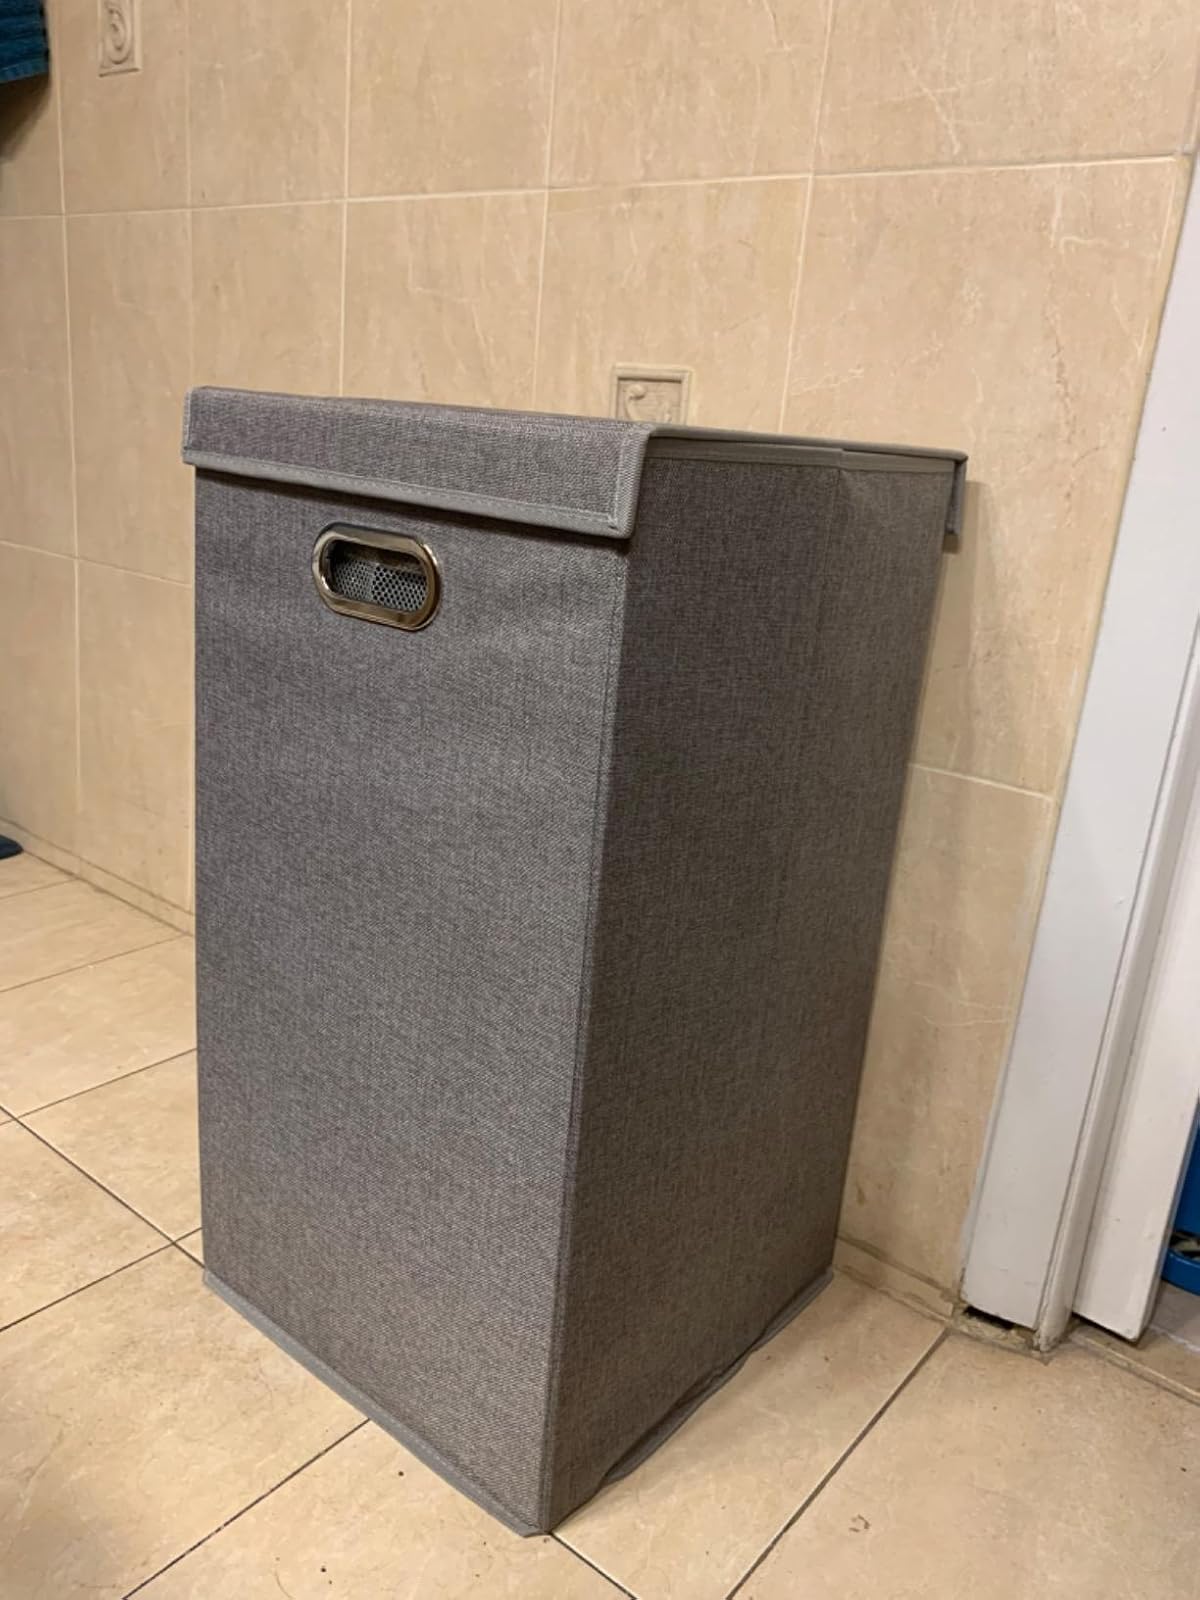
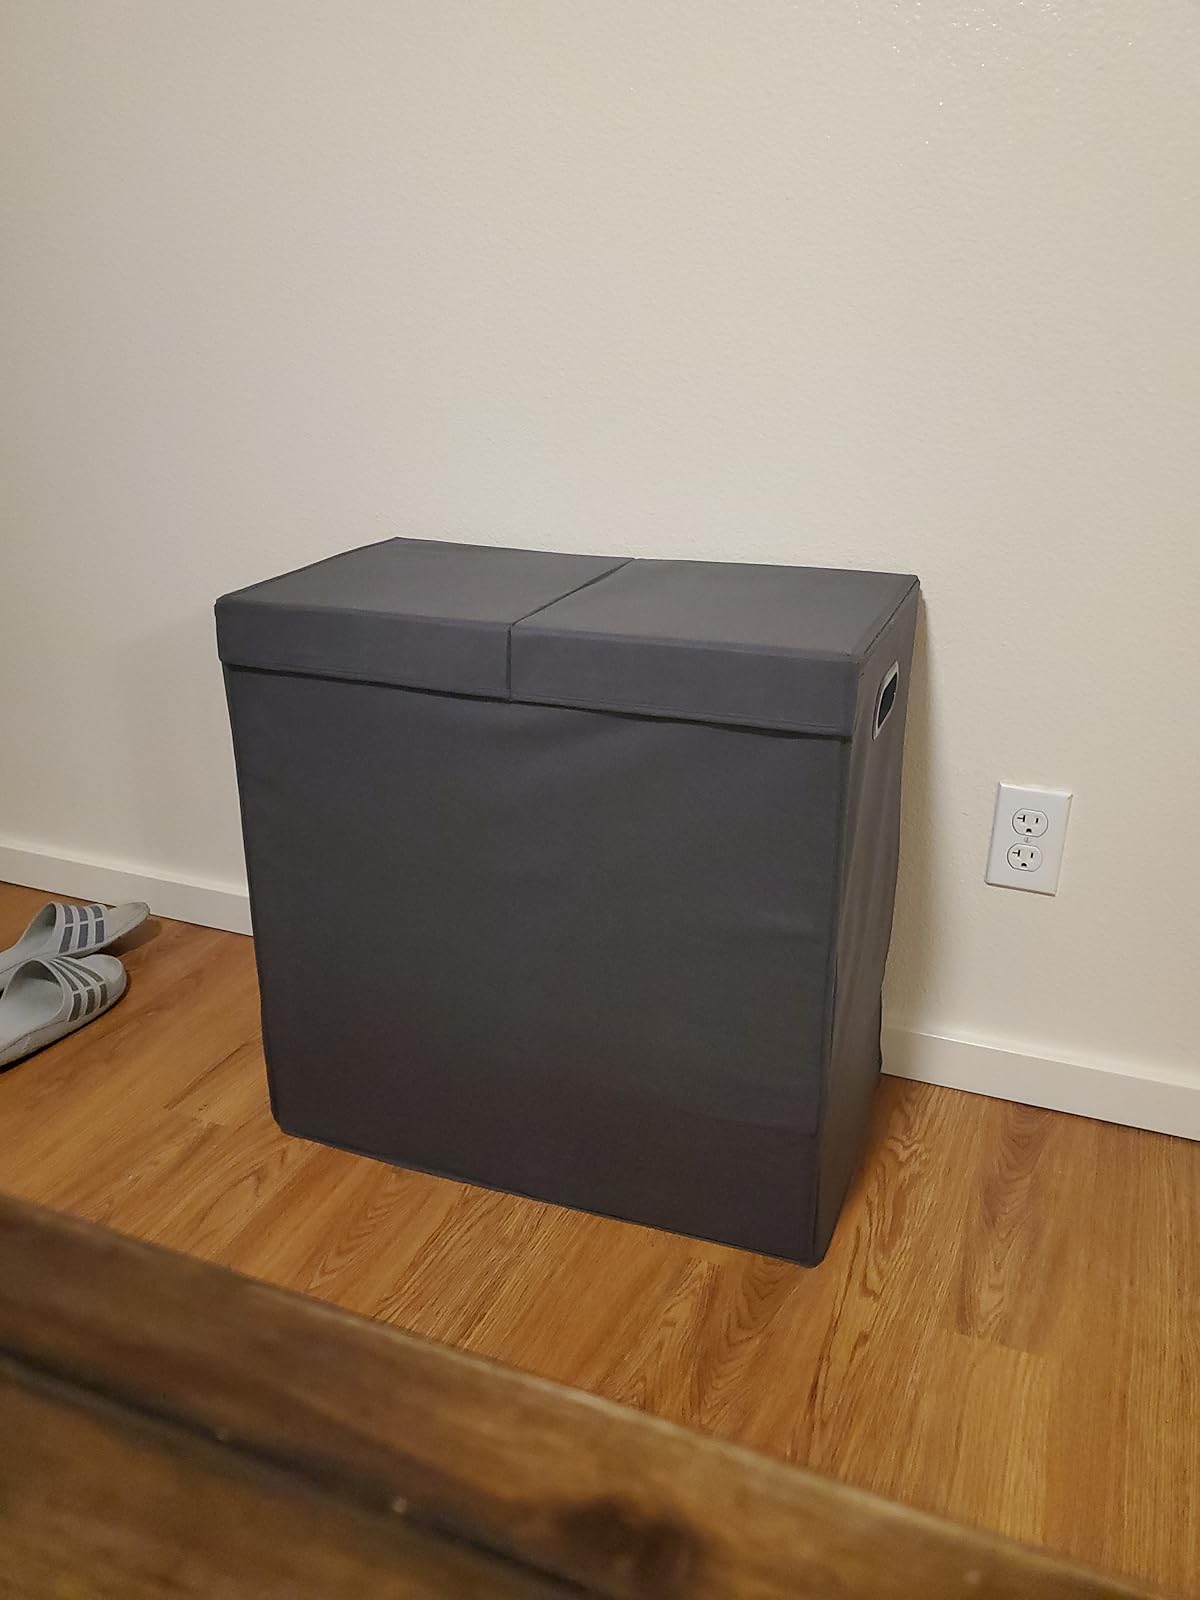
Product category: items_hamper
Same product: no